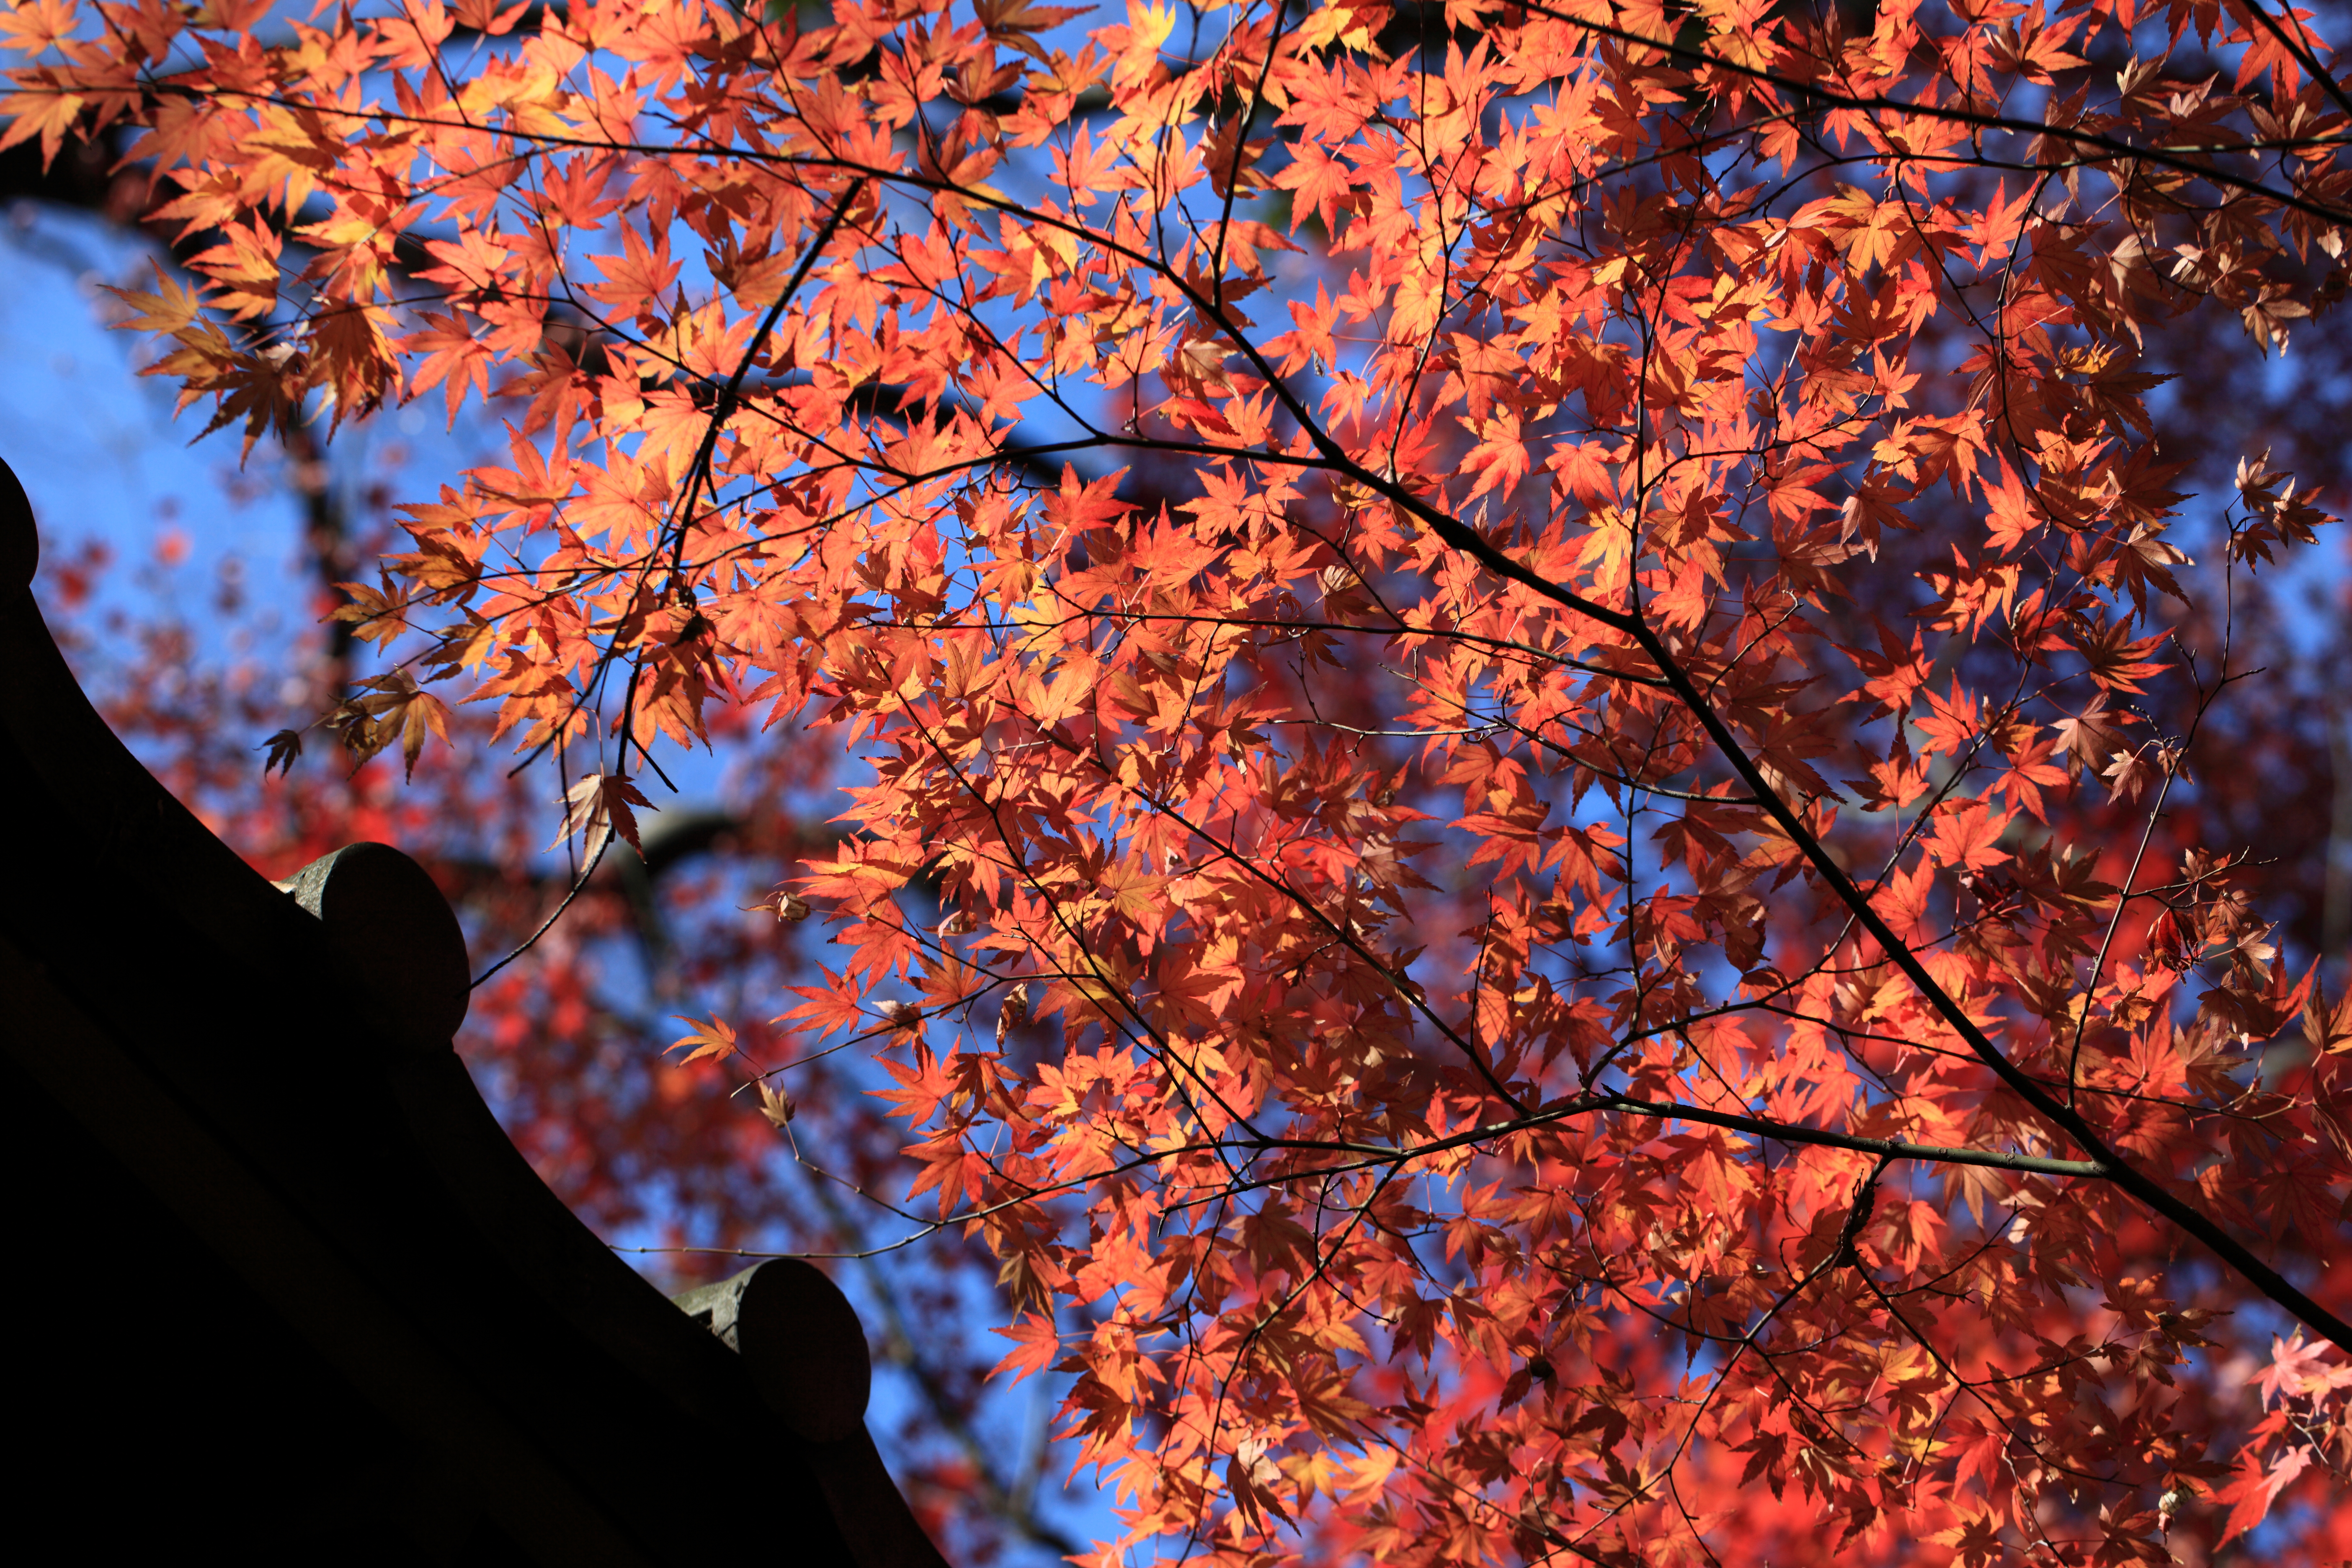
tree, branch, plant, sunlight, leaf, flower, high, autumn, season, maple tree, maple leaf, temple, 5d, hires, markii, hi, res, resolution, chiba, matsudo, hondoji, flowering plant, woody plant, land plant